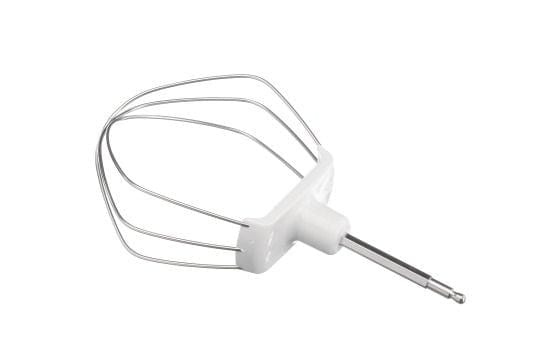
Bosch Compact Mixer Stirring Whisk Beater
Compatible with the following models: mum4405, mum44, mum4 & mum5 models & Styline Mixer
Brand: Bosch
Category: Home & Garden > Kitchen & Dining > Kitchen Appliance Accessories > Food Processor Accessories > Double Beater Sets